Downhill Racer

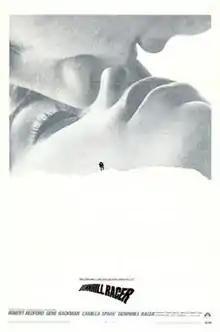
Theatrical release poster

Downhill Racer is a 1969 American sports drama film starring Robert Redford, Gene Hackman, and Camilla Sparv; it was the directorial debut of Michael Ritchie. Written by James Salter, based on the 1963 novel "The Downhill Racers" by Oakley Hall, the film is about talented American downhill racer David Chappellet who joins the U.S. Ski Team in Europe to compete in international skiing competitions.